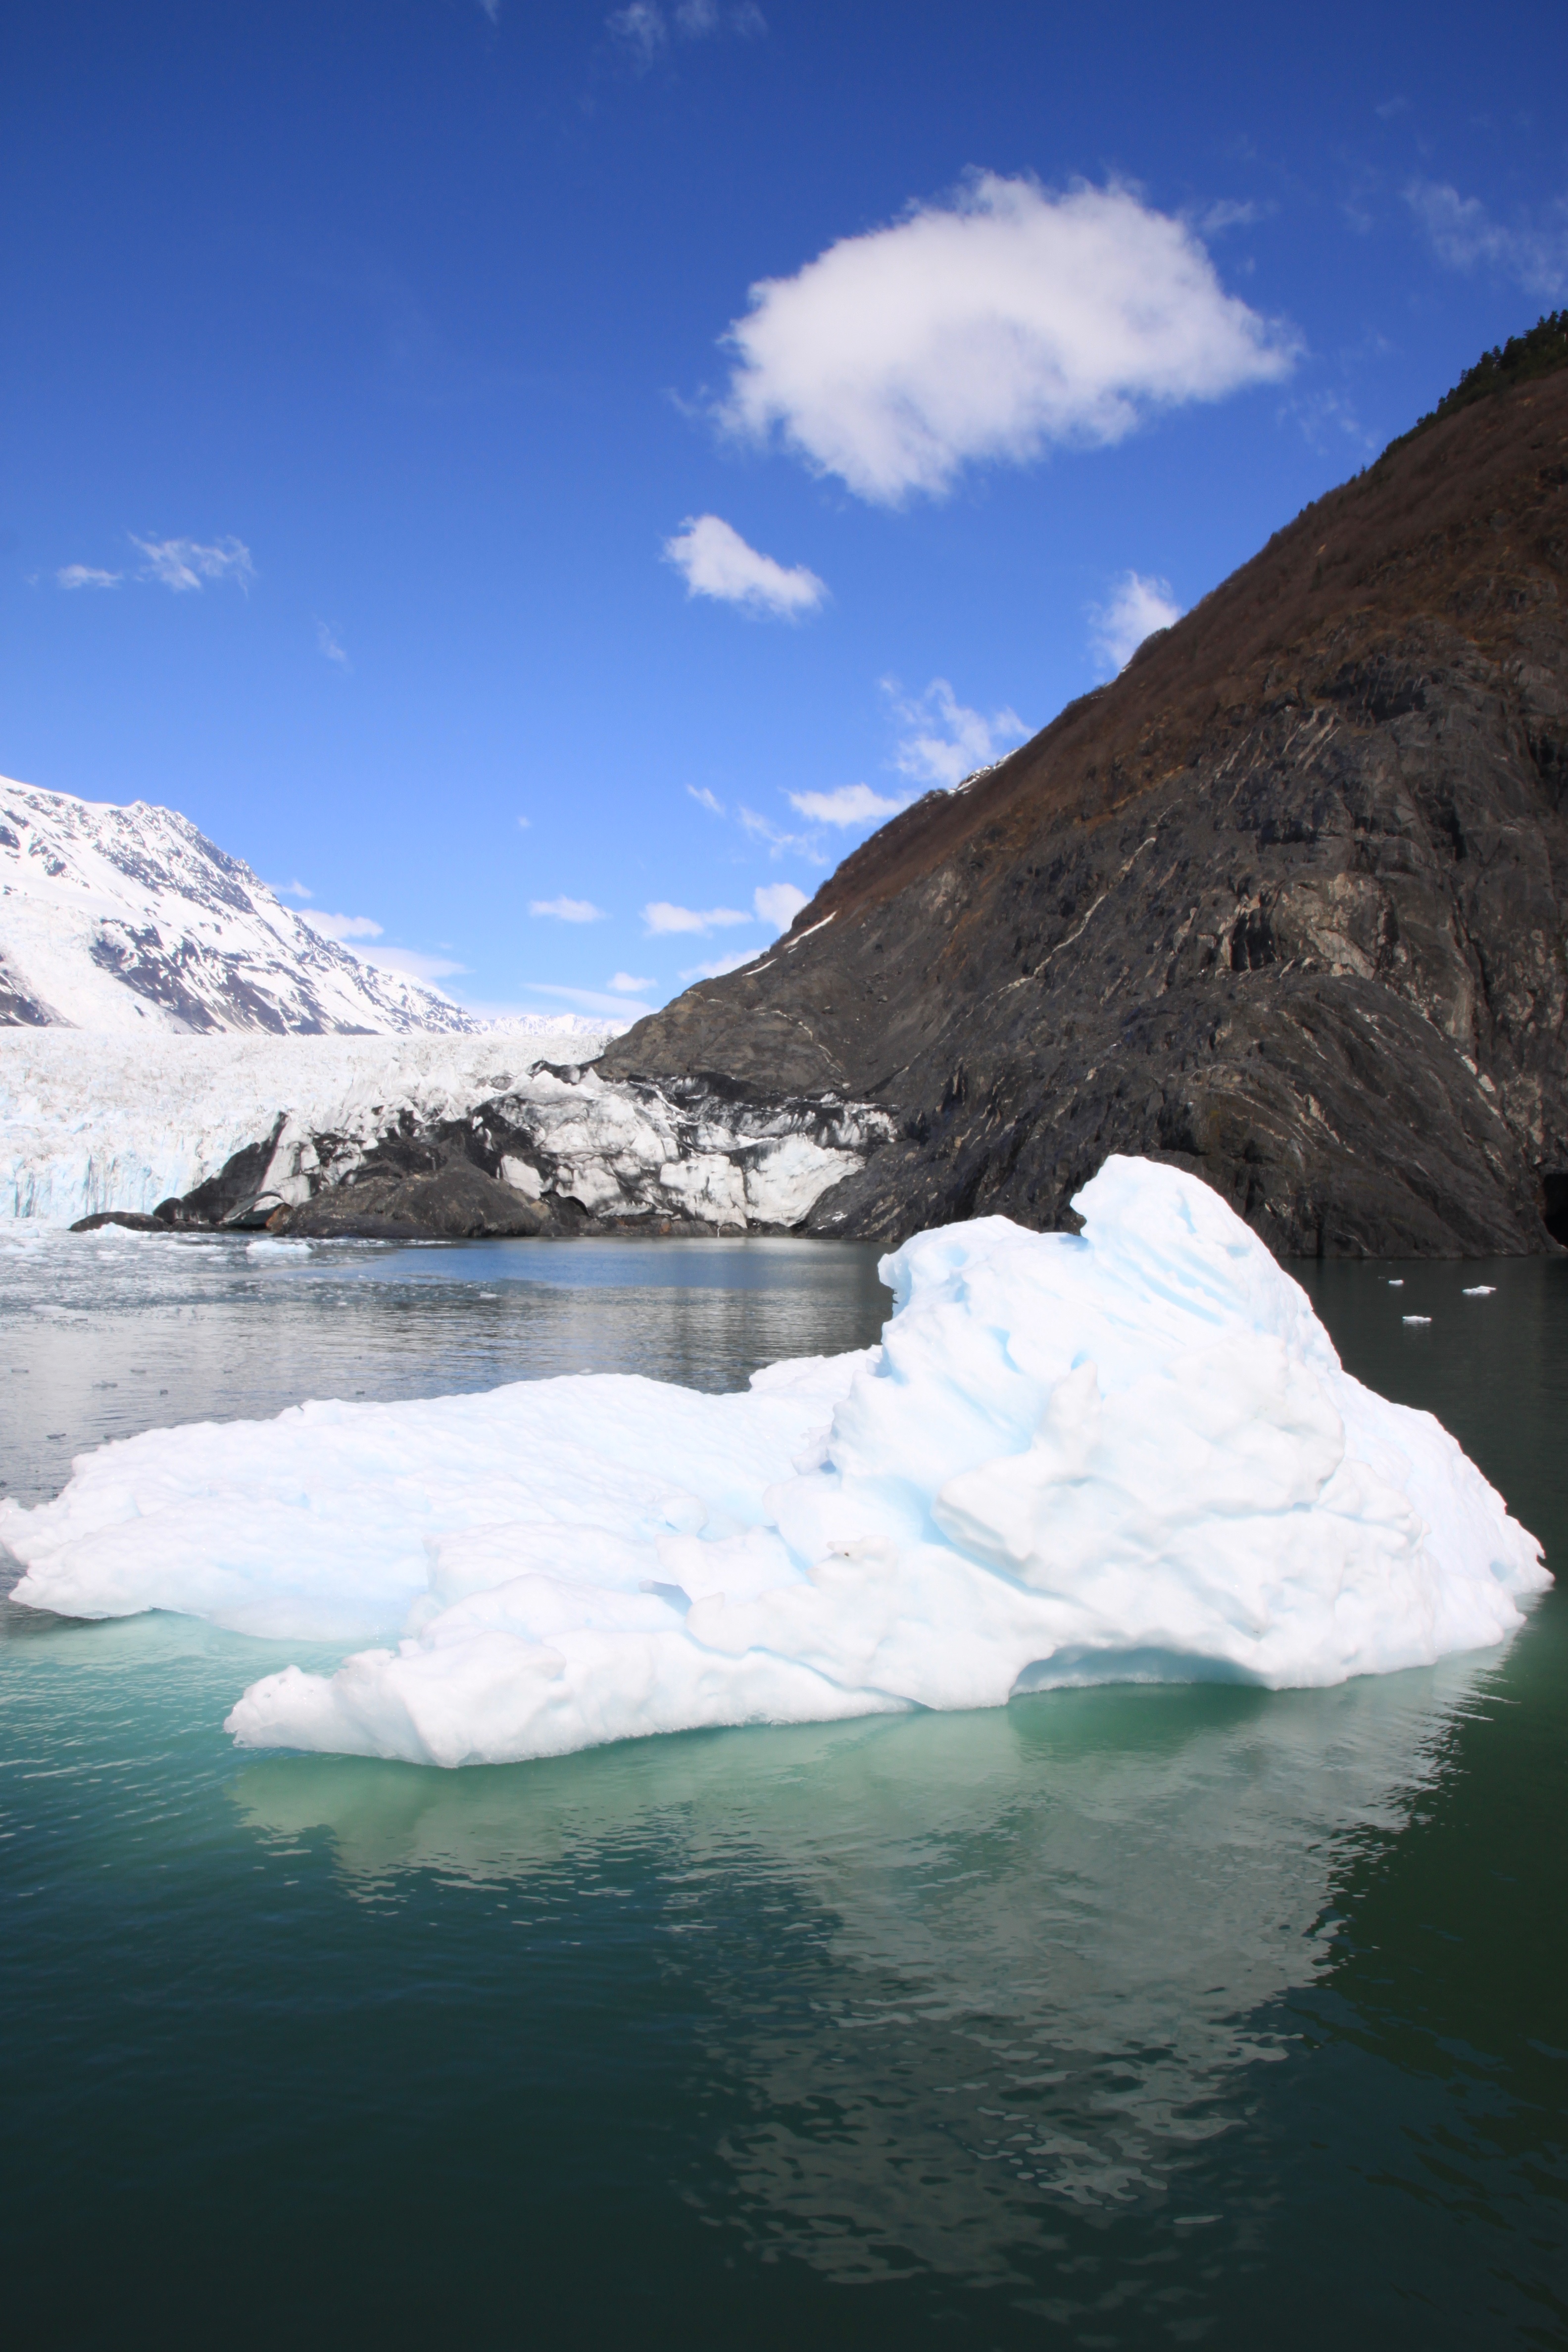
landscape, sea, water, nature, mountain, snow, cloud, lake, mountain range, ice, reflection, glacier, fjord, arctic, iceberg, loch, landform, arctic ocean, prince william sound, geographical feature, glacial landform, sea ice